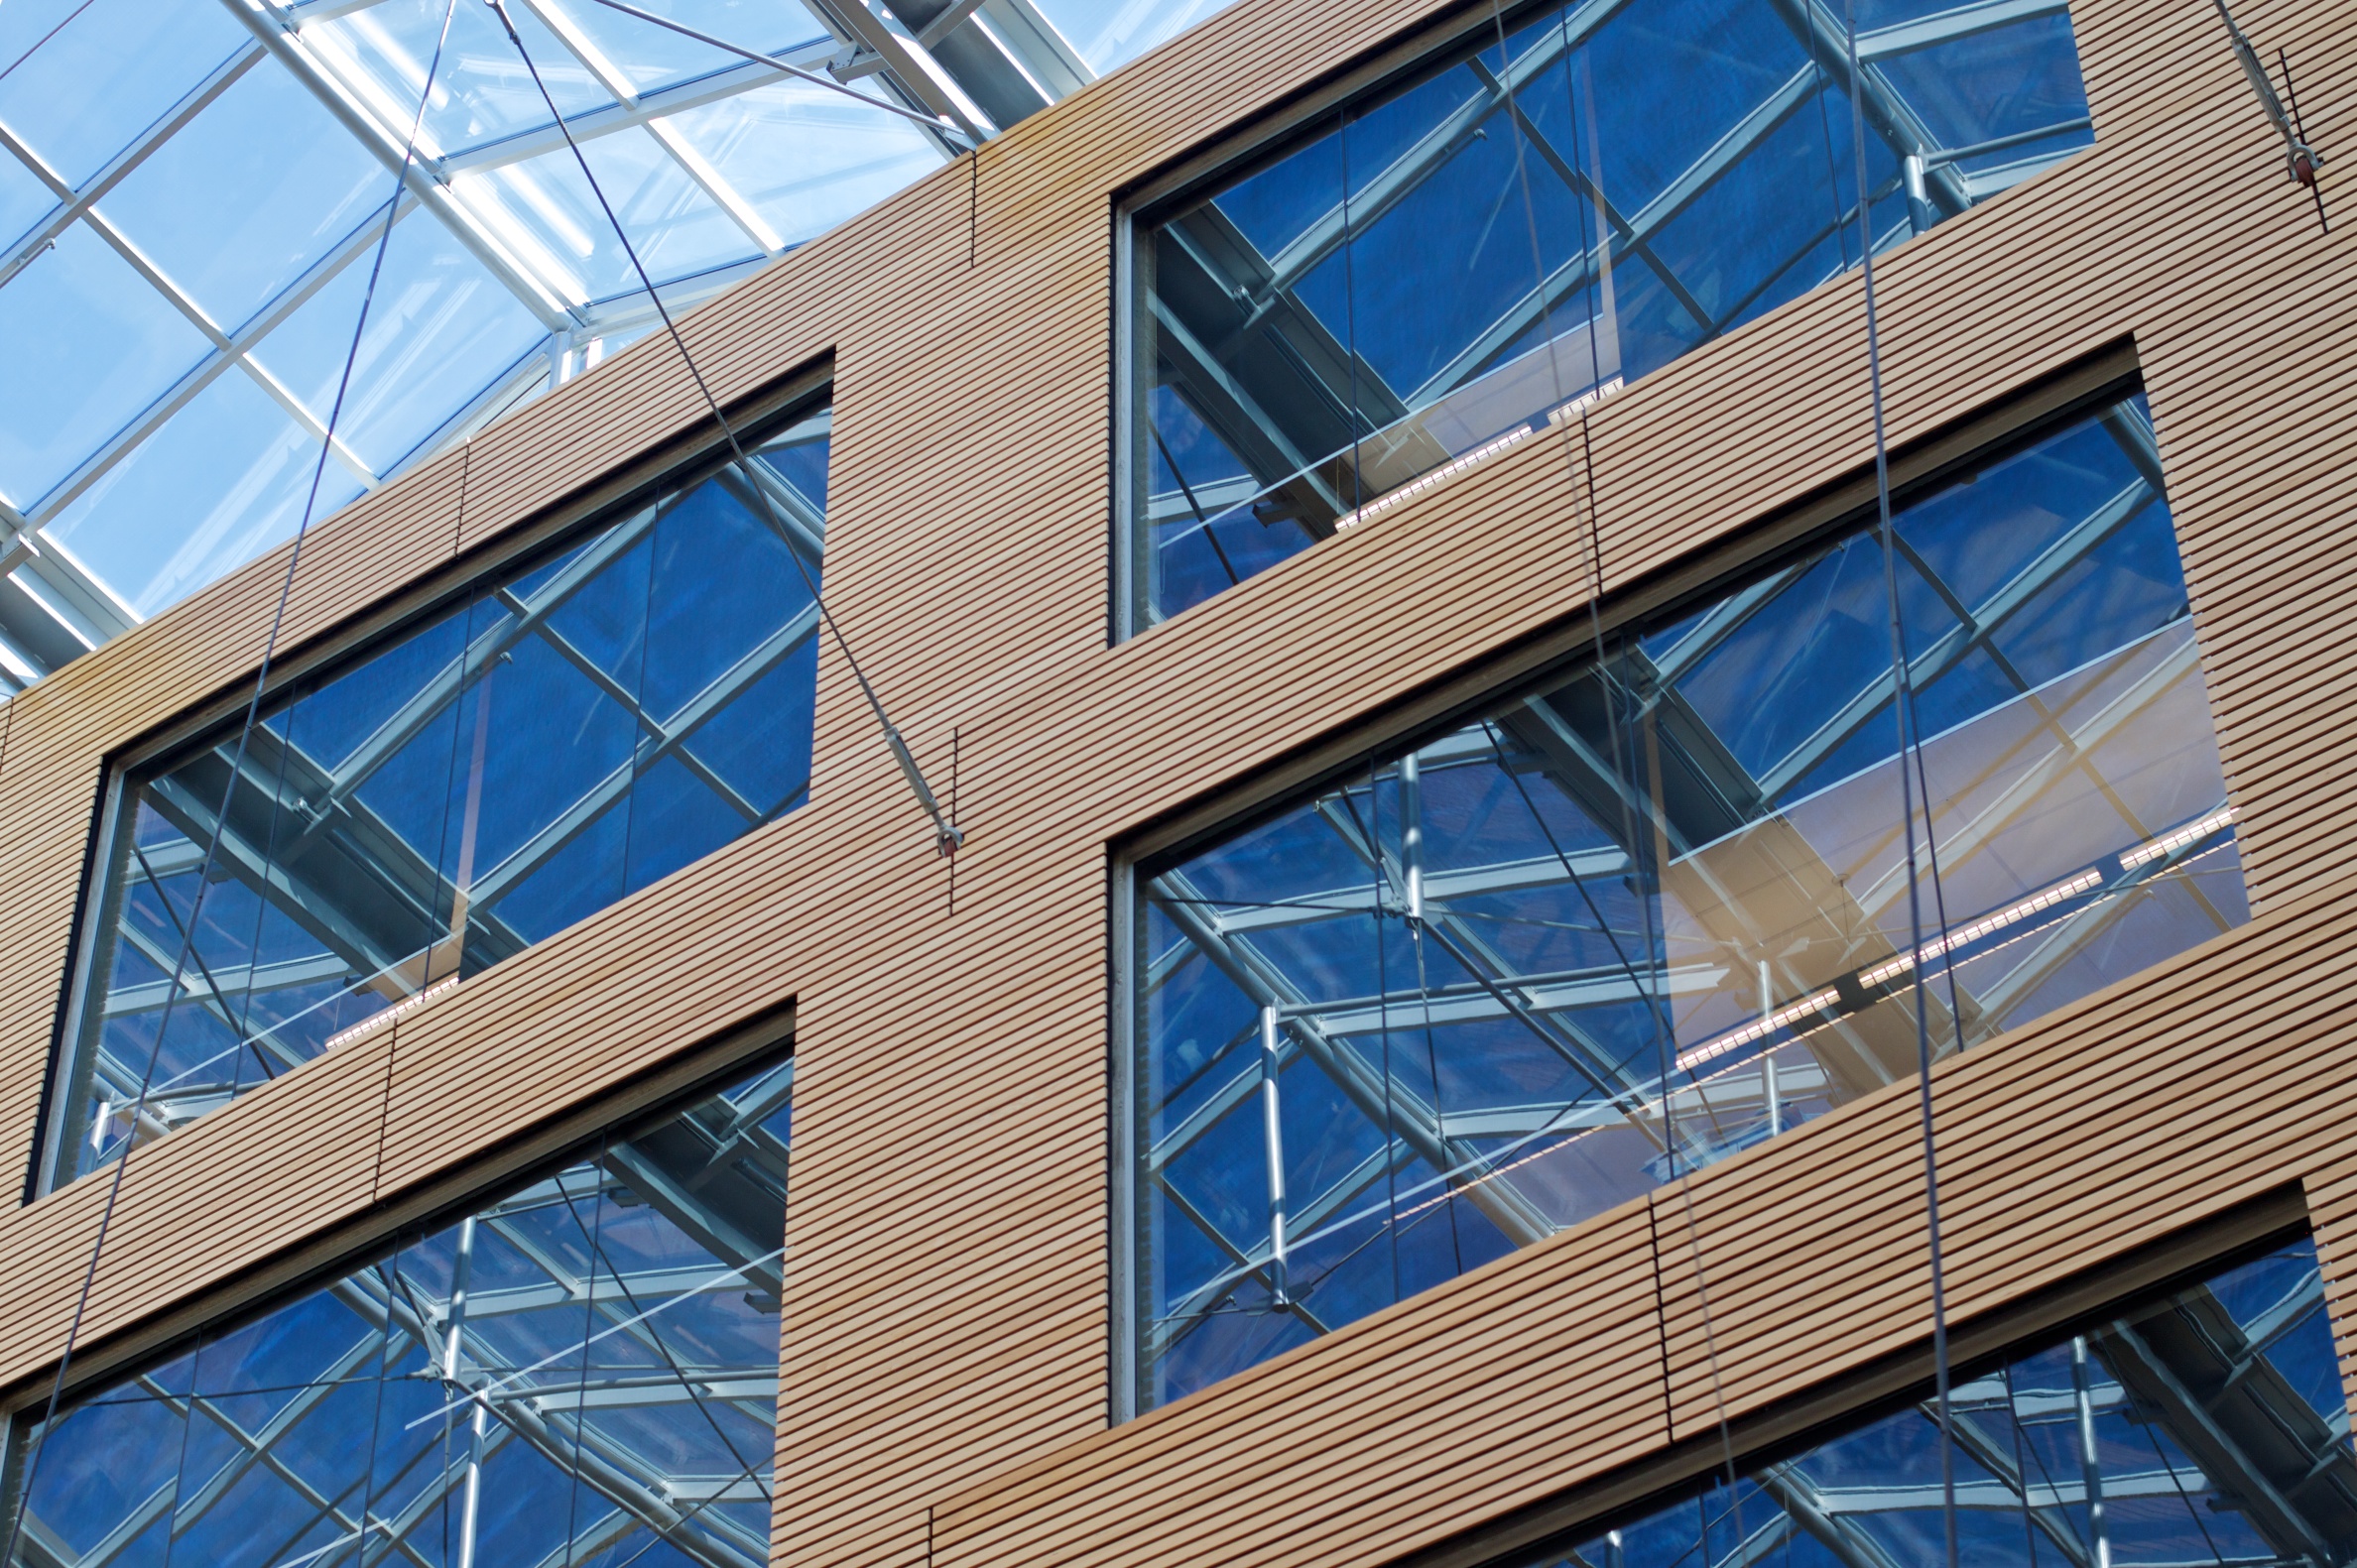
architecture, window, glass, skyscraper, downtown, facade, blue, northernvoice10, northernvoice, headquarters, daylighting